The Duke (2020 film)

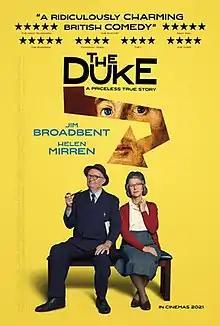
Theatrical release poster with original release year

The Duke is a 2020 British comedy drama film directed by Roger Michell, with a screenplay by Richard Bean and Clive Coleman. It is based on the true story of the 1961 theft of the "Portrait of the Duke of Wellington" by Kempton Bunton. The film stars Jim Broadbent, Helen Mirren, Fionn Whitehead, Anna Maxwell Martin, and Matthew Goode. It was Michell's penultimate film before his death on 22 September 2021.